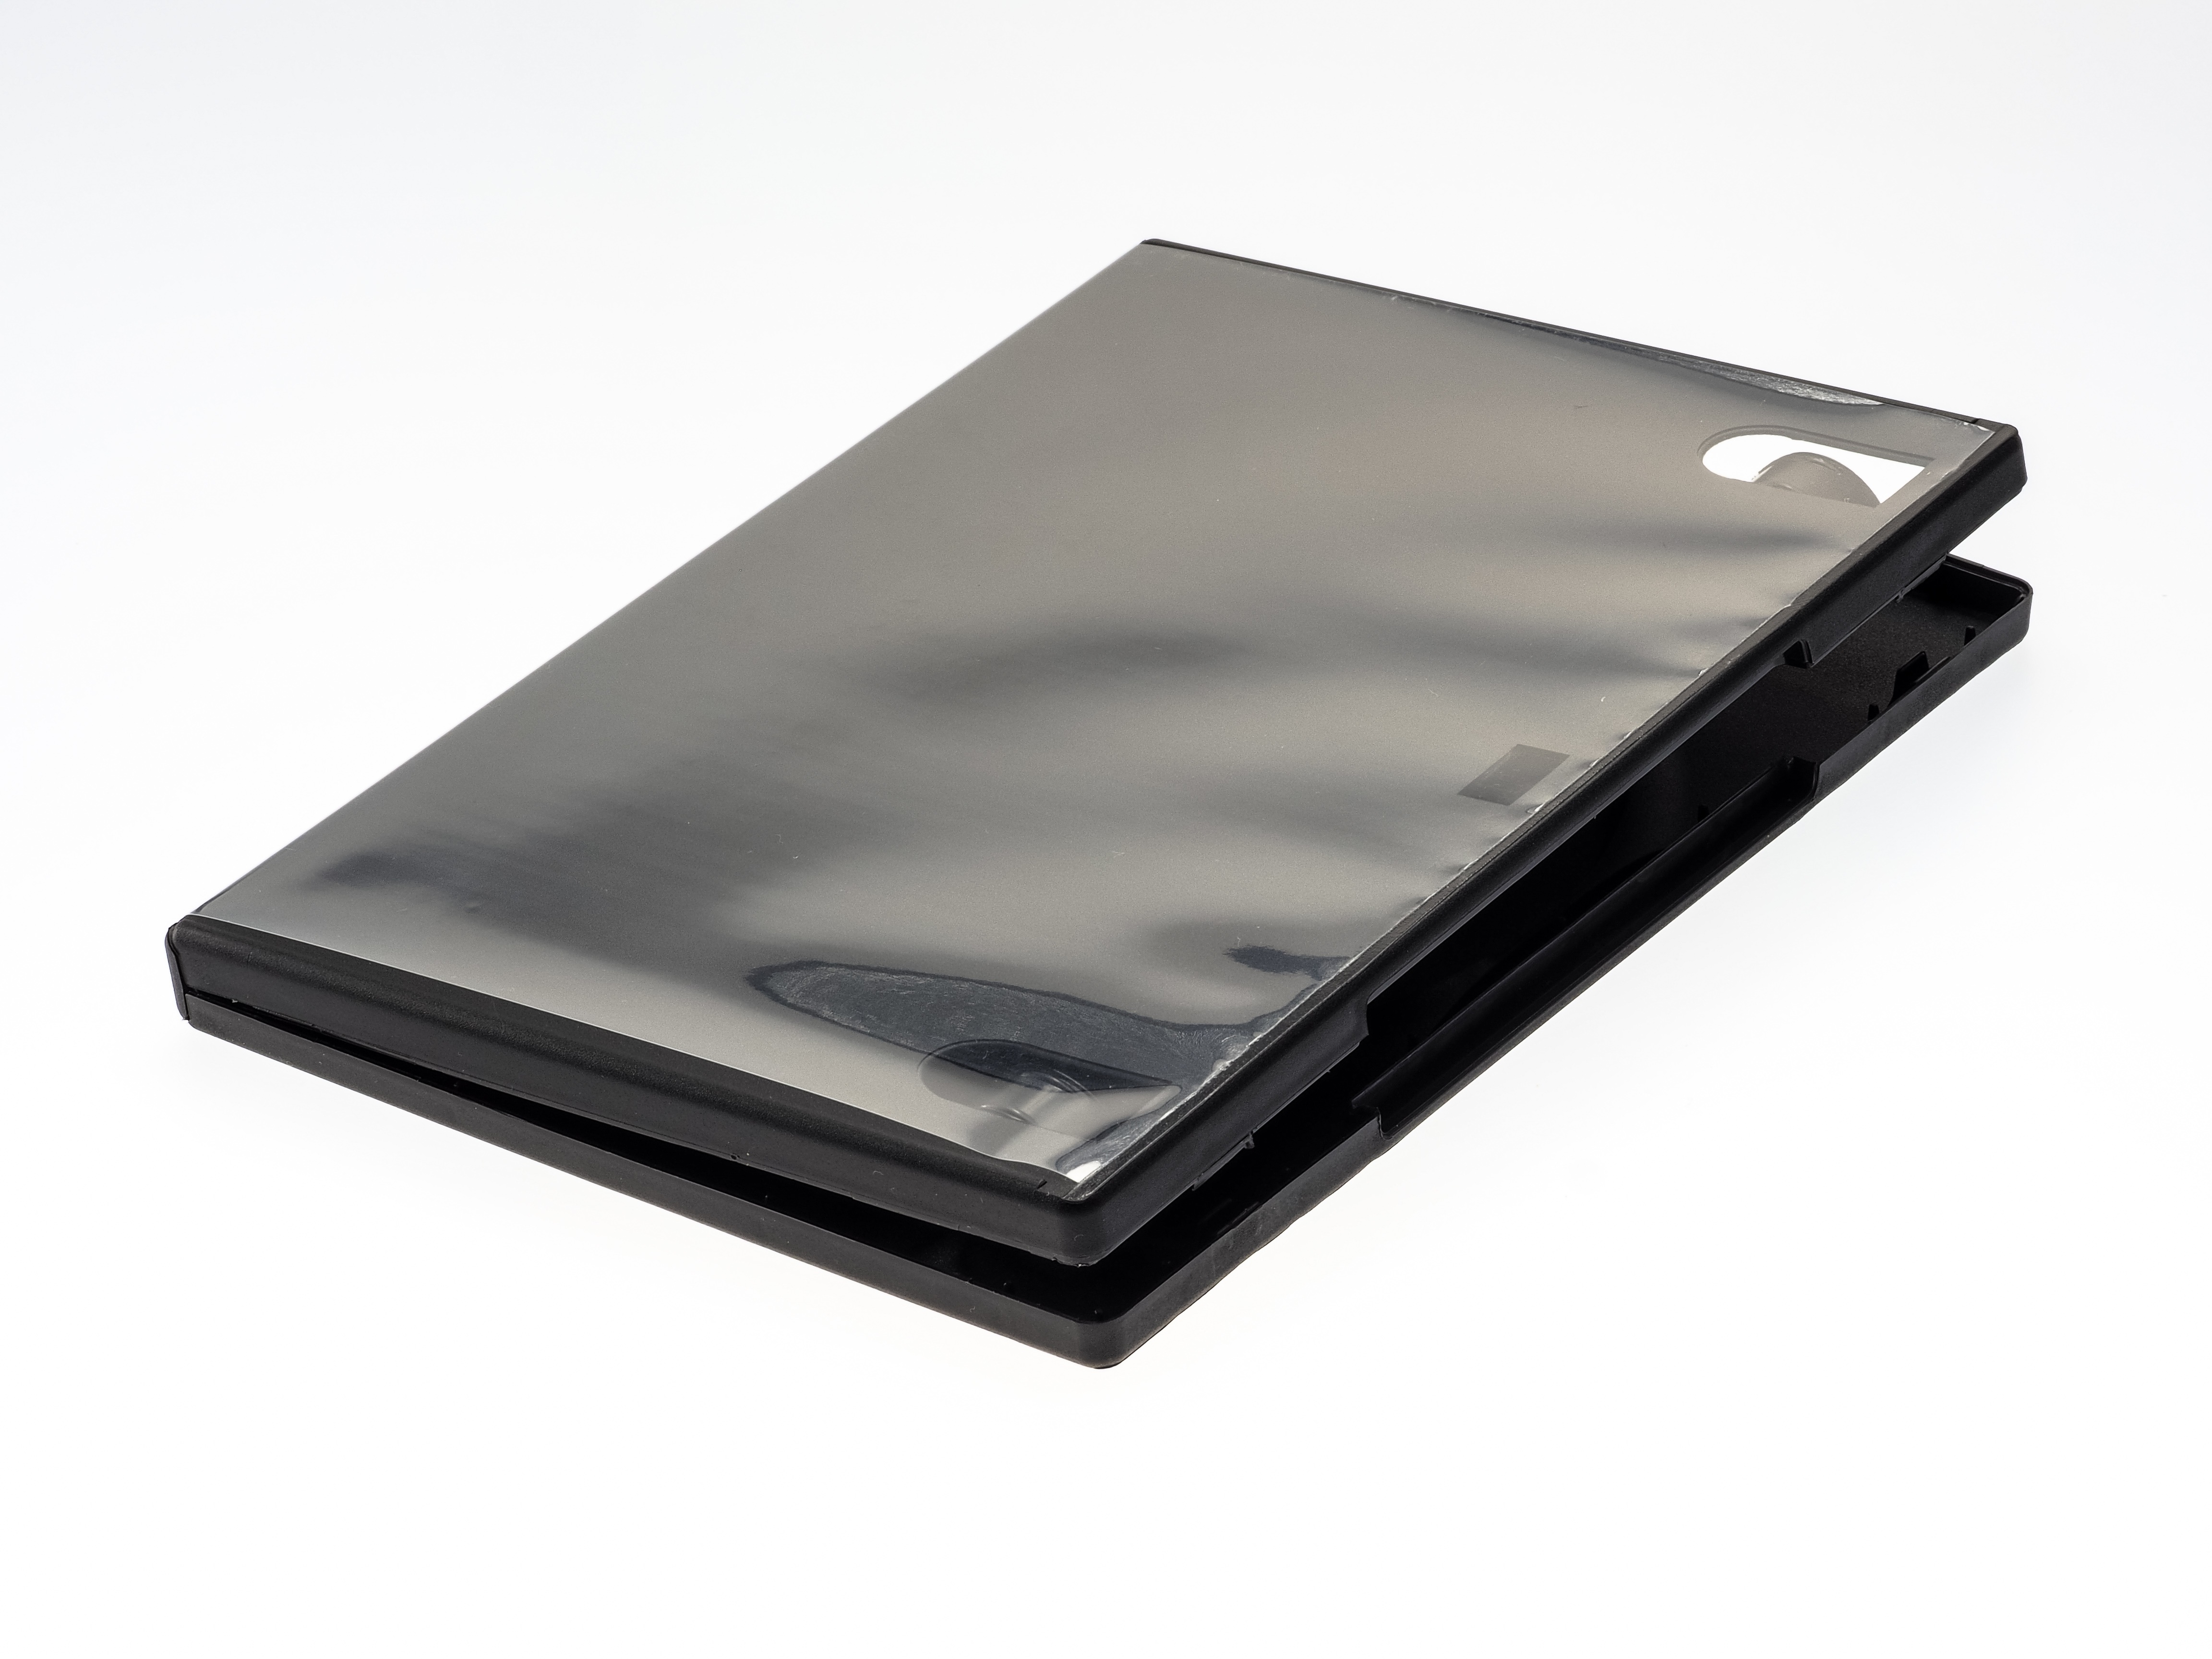
laptop, technology, gadget, product, rectangle, dvd, packaging, document, sleeve, dvd cover, dvd packaging